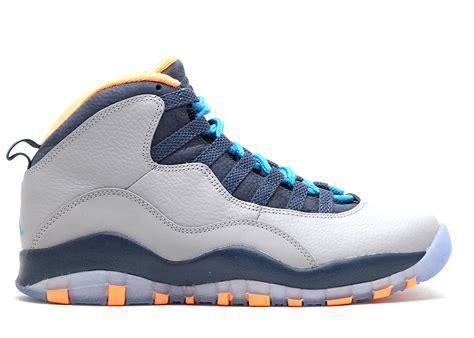
Brand: Jordan
Model: 10 Retro